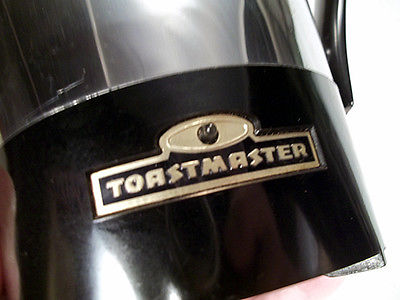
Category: coffee maker